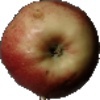
Label: red_apple